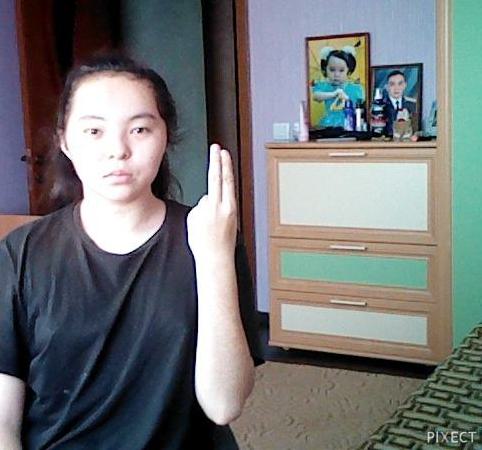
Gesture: two_up_inverted